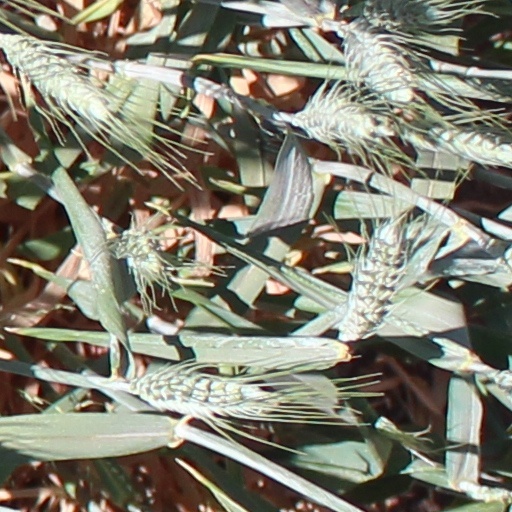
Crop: wheat